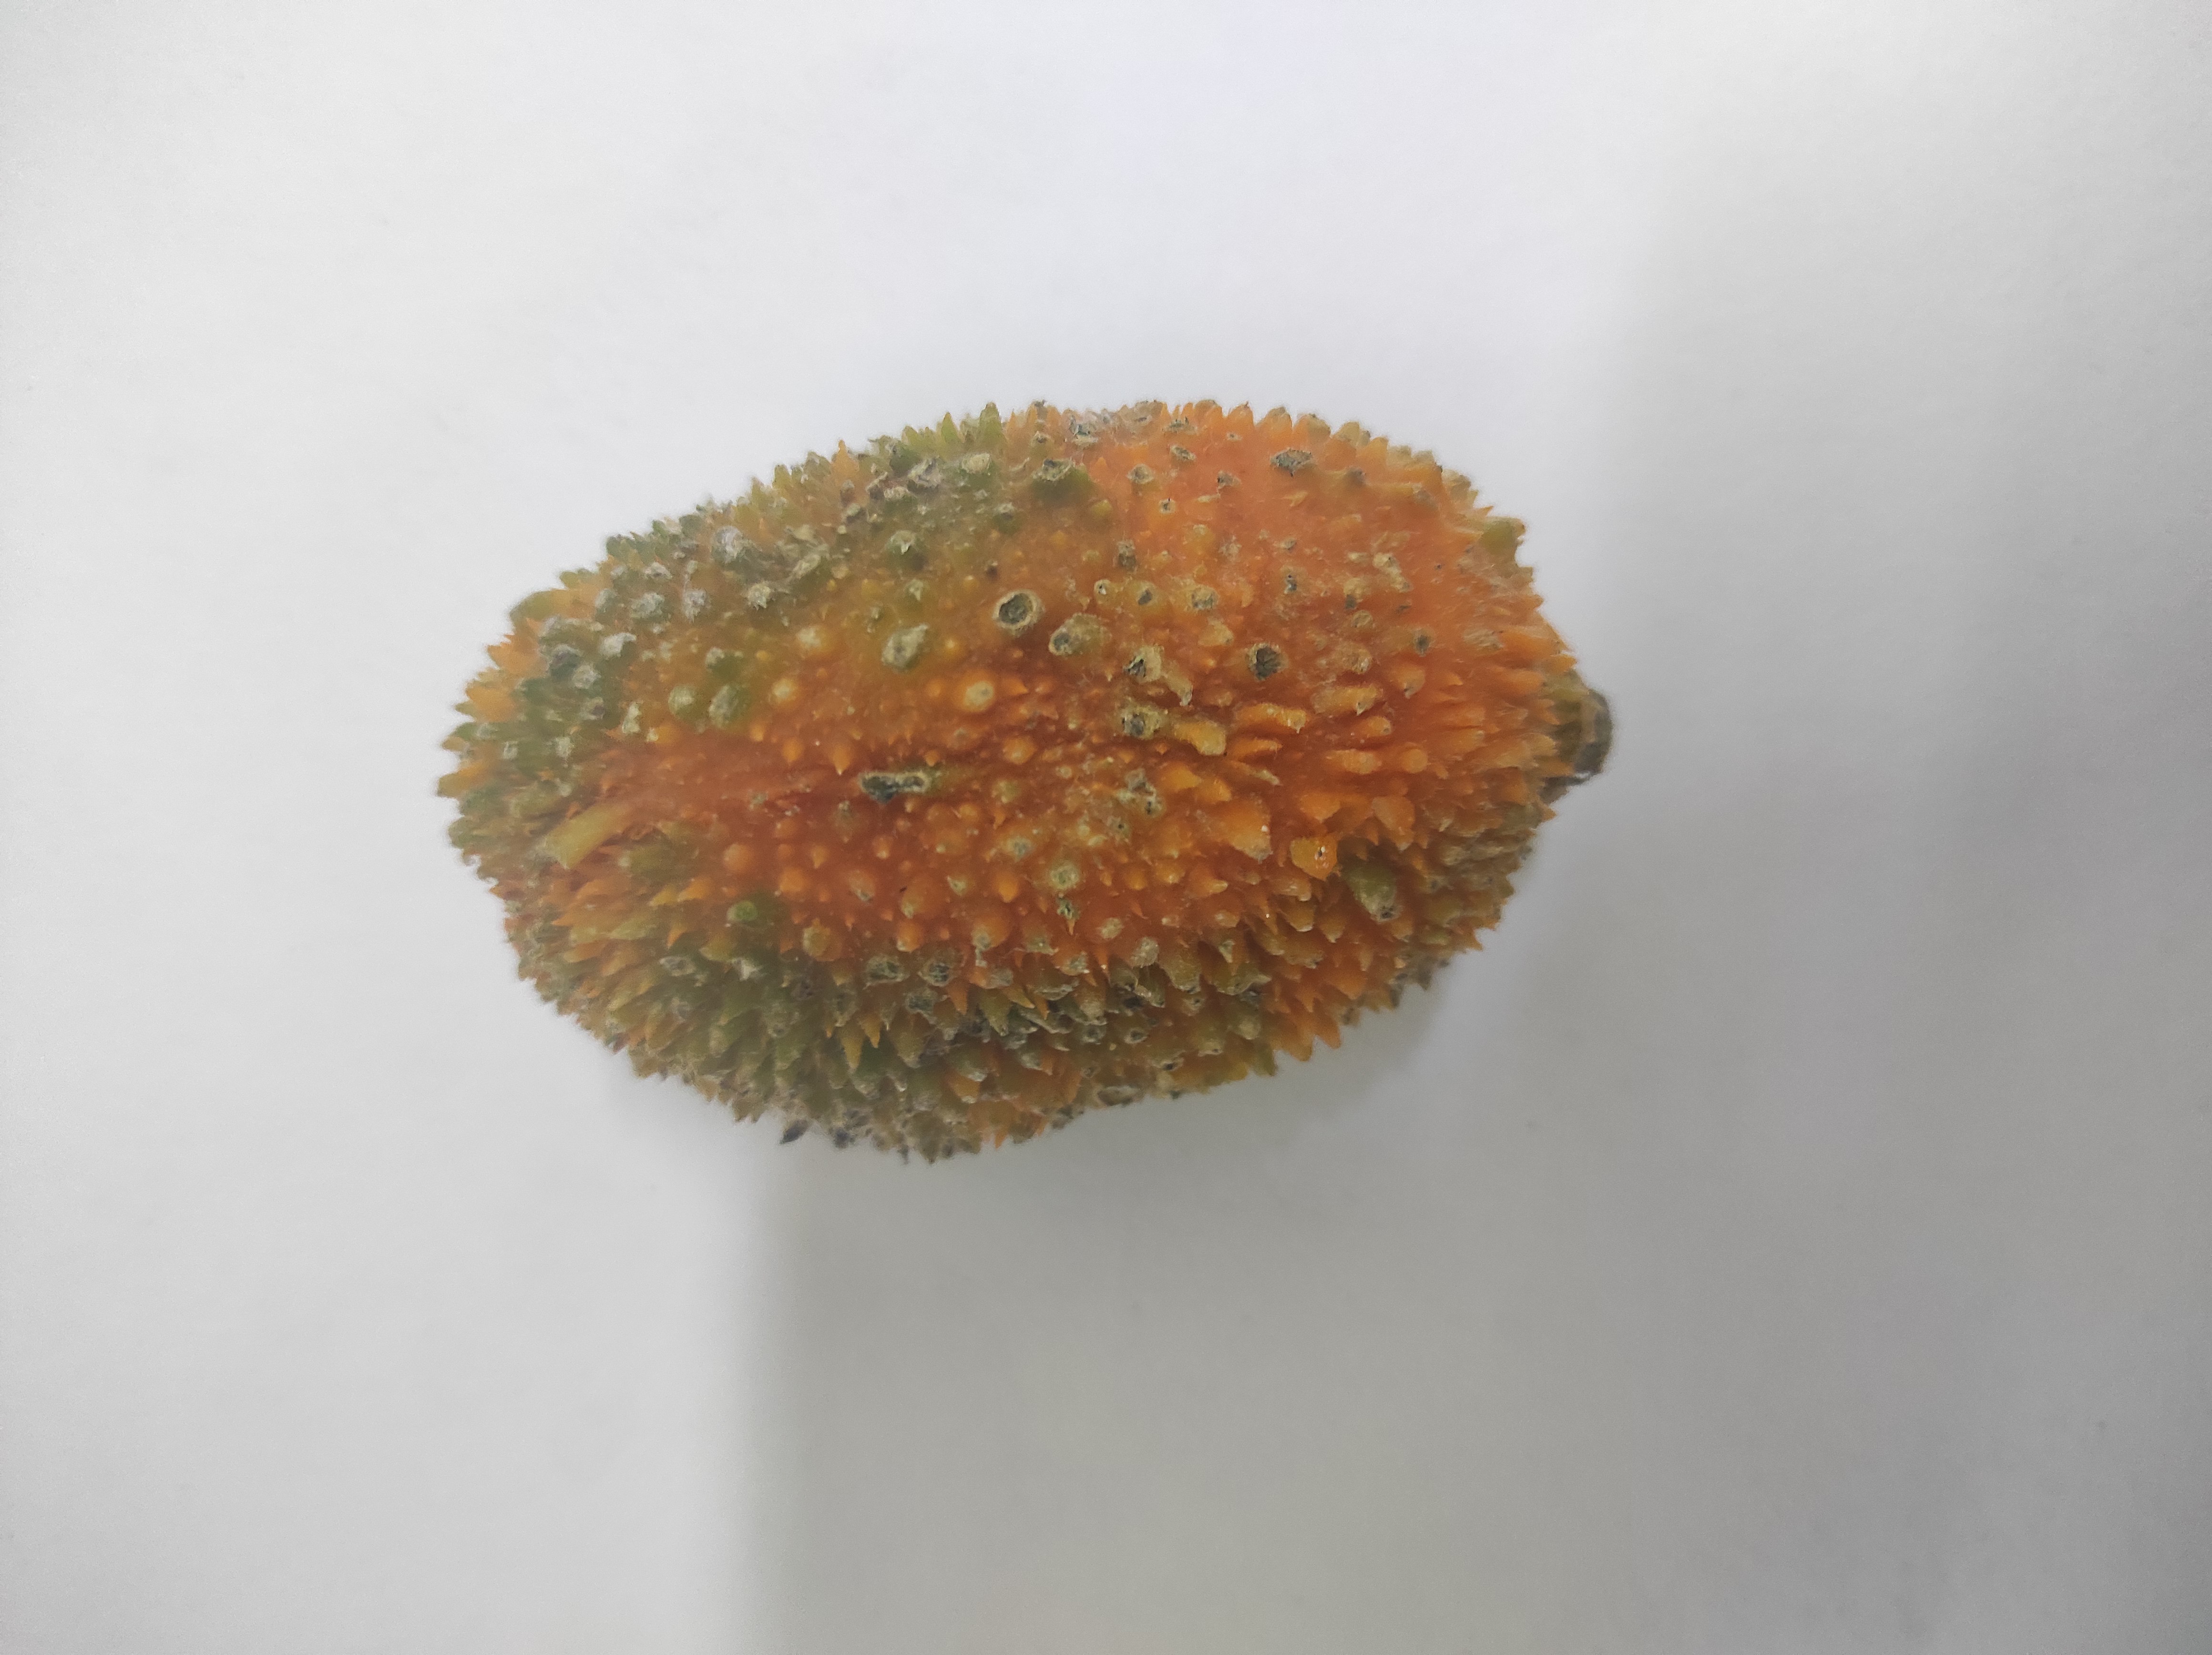
Crop: Spiny Gourd
Condition: Damaged